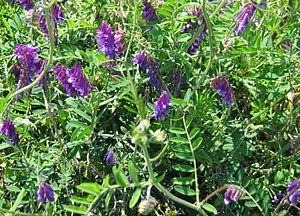
Vicia villosa, communément appelée vesce de Cerdagne ou vesce velue, est une plante herbacée annuelle de la famille des Fabaceae, du genre Vicia.